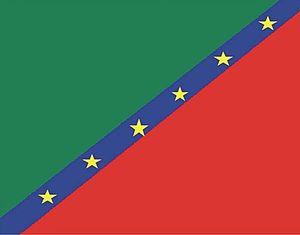
Veroes est l'une des 14 municipalités de l'État d'Yaracuy au Venezuela. Son chef-lieu est Farriar. En 2011, la population s'élève à 27 840 habitants.